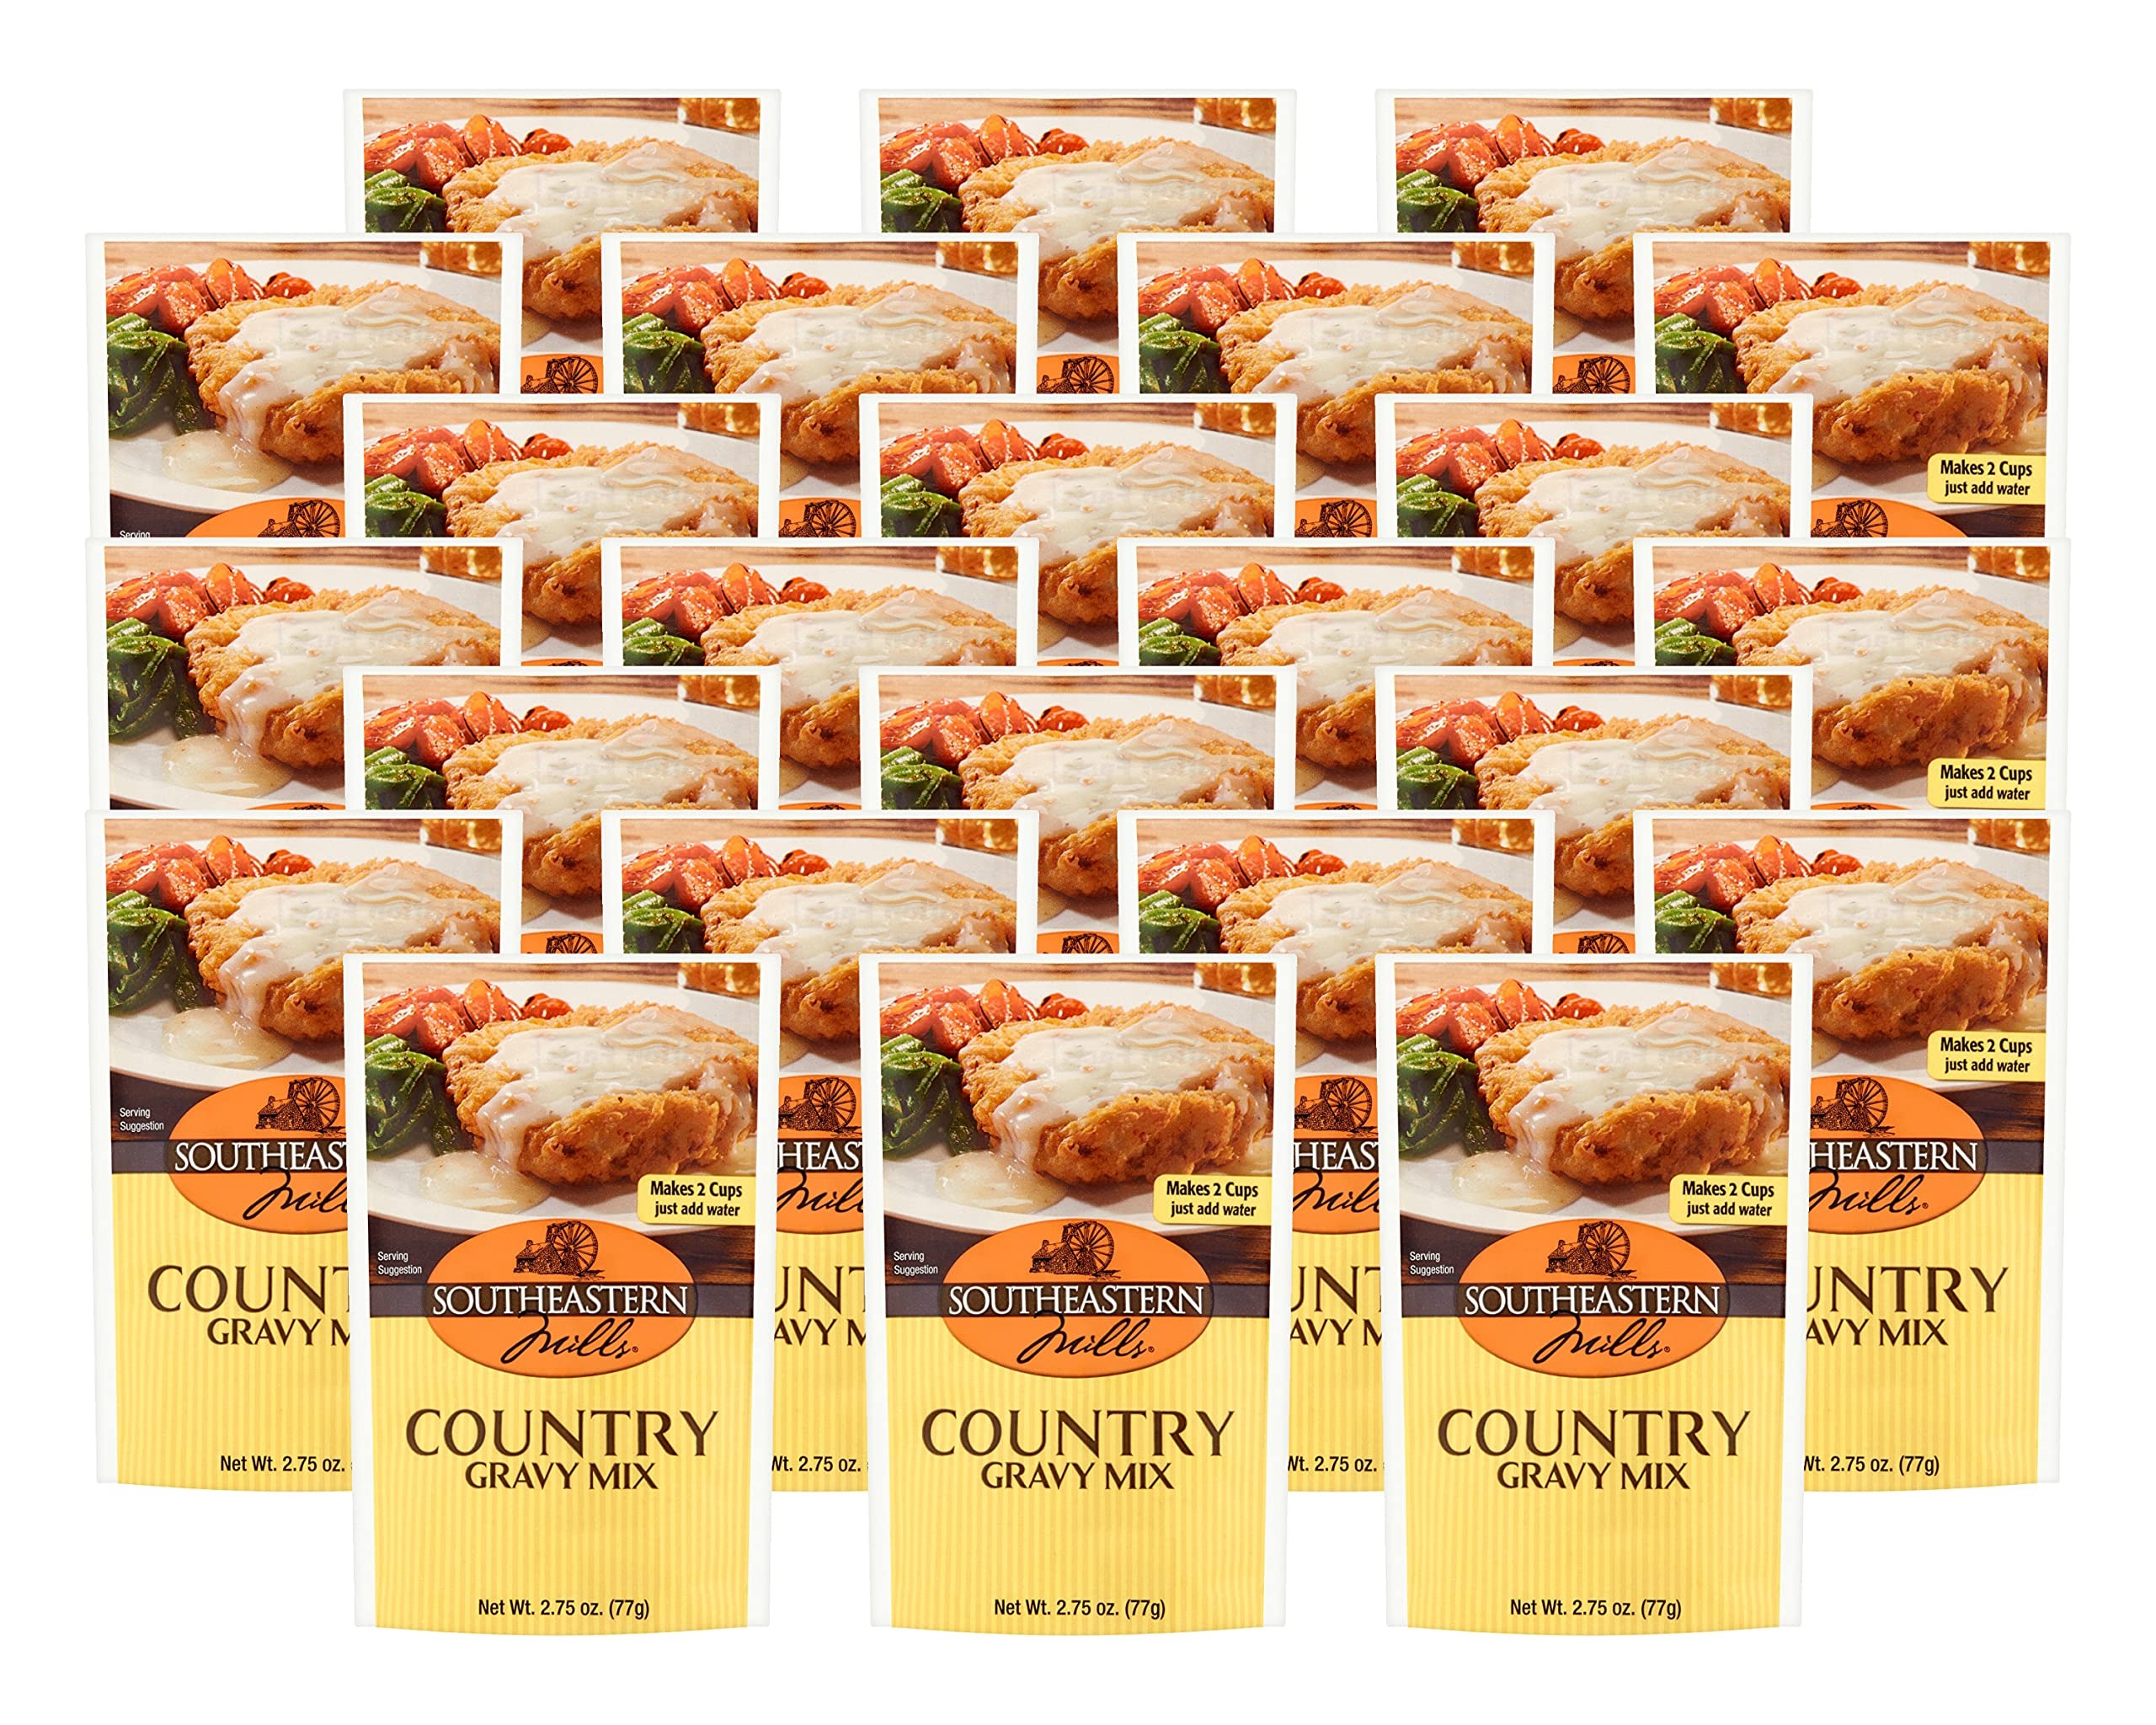
Item Name: Southeastern Mills Old Country Gravy Mix 2.75 oz
Bullet Point 1: Rich, creamy and delicious gravy
Bullet Point 2: Spiced with cracked pepper and a hint of mesquite
Bullet Point 3: Easy to prepare
Bullet Point 4: Great value
Bullet Point 5: Pack of 24 2.75-ounce pouches
Value: 66.0
Unit: Ounce

Price: 1.16